Theoretical physics

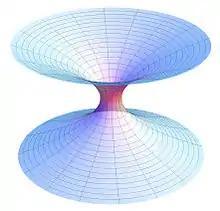
Visual representation of a Schwarzschild wormhole. Wormholes have never been observed, but they are predicted to exist through mathematical models and scientific theory.

Theoretical physics is a branch of physics that employs mathematical models and abstractions of physical objects and systems to rationalize, explain, and predict natural phenomena. This is in contrast to experimental physics, which uses experimental tools to probe these phenomena.